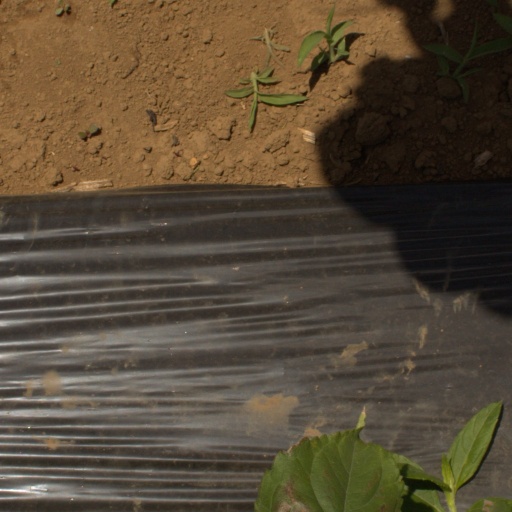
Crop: Jerusalem artichoke